Dave Leduc

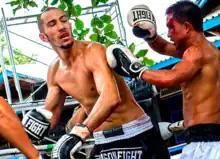
Leduc at Prison Fight inside Klongpai maximum security prison.

Sifu Patrick Marcil showed Leduc an old videotape of a Lethwei event in Myanmar and from this moment Leduc wanted to become a Lethwei fighter. In 2013, Lethwei being illegal in the province of Quebec and having difficulty getting a fight in Myanmar, Leduc went on his first trip to neighboring Thailand to begin his professional career. Myanmar's lack of training facilities led Leduc to move to Phuket in order to train at Tiger Muay Thai. Leduc fought MMA in Canada and went undefeated in his three amateur fights, winning two of them by submission via guillotine choke. His last win was against Tristar Gym fighter and Georges St-Pierre's protege, Yukinori Akazawa, which he won by unanimous decision.